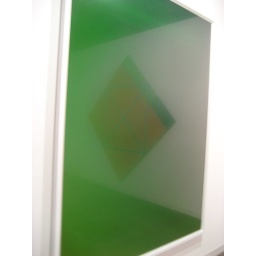
note: highly reflective glass in front of green swamp like color...mirror mirror on the wall...